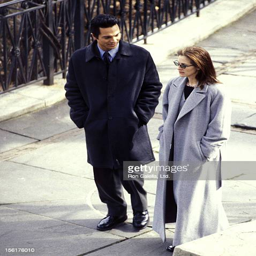
actors on the set of episode entitled